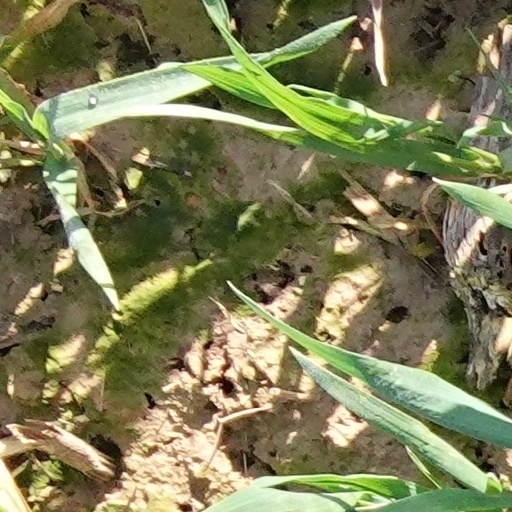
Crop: wheat